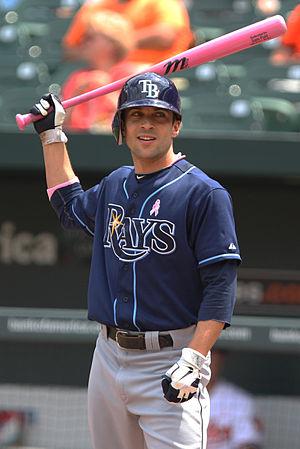
Samuel Babson Fuld est un joueur de champ extérieur évoluant avec les Athletics d'Oakland de la Ligue majeure de baseball.